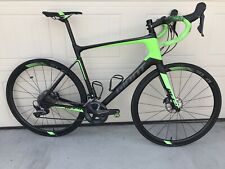
Vehicle type: Bikes